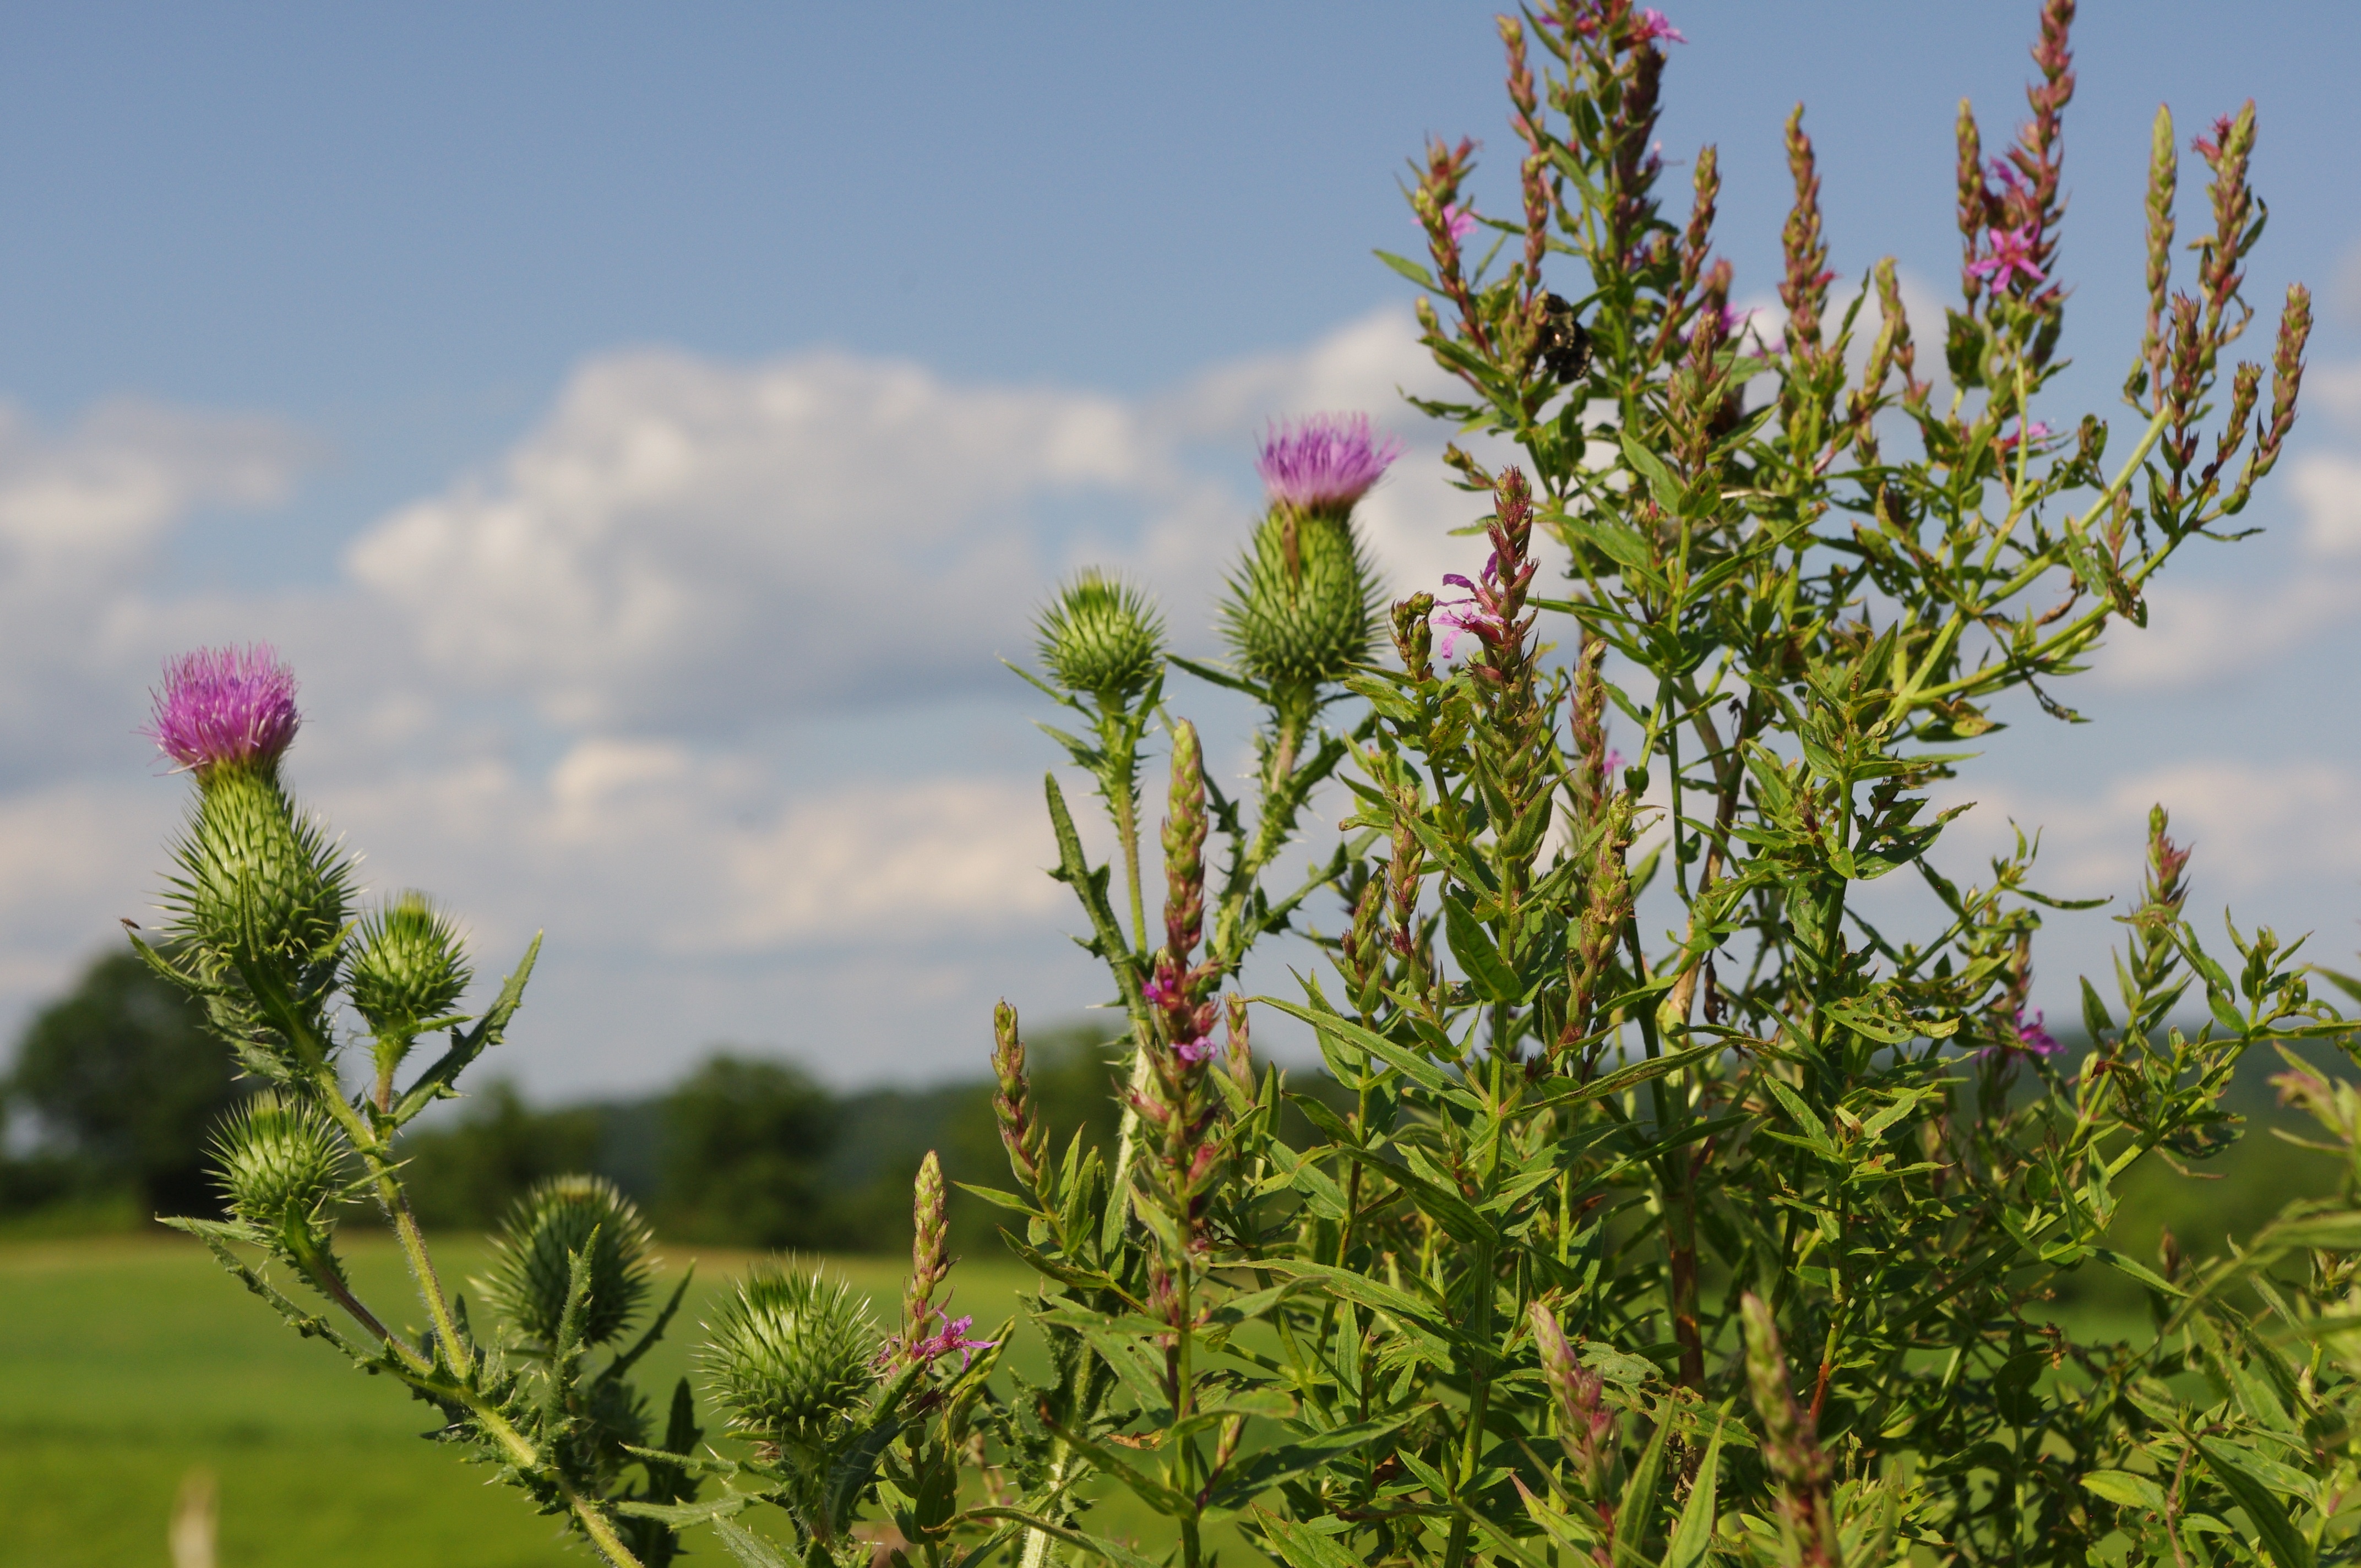
nature, grass, blossom, plant, sky, field, meadow, prairie, flower, purple, spring, botany, flora, wildflower, flowers, purple flowers, sunny, shrub, bright, thistle, flowering plant, daisy family, land plant